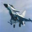
Label: airplane